Île-de-France tramway Line 13 Express

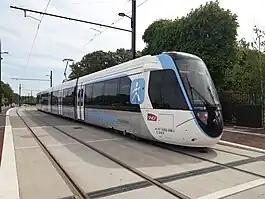
Île-de-France tramway Line 13 Express at Camp des Loges

Île-de-France tramway Line 13 Express (T13 Express; French: "Ligne 13 Express du tramway ", known as the "Tangentielle Ouest" and "Tram Express Ouest" in the planning phase) is a suburban tram-train line in Yvelines, west of Paris, which opened on 6 July 2022. The line is operated by Transkeo T12-T13, a joint venture 51% owned by Keolis and 49% by SNCF Voyageurs, but operation will be taken over by RATP Cap Île-de-France by 2026.